Assyrian General Conference

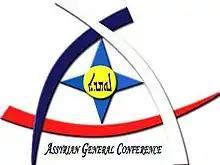
The logo of AGC

The Assyrian General Conference (AGC) (Syriac: ܠܘܡܕܐ ܐܫܘܪܝܐ ܓܘܢܝܐ) is a political organization representing Assyrians of today in Iraq. It was established on August 7, 2005 in Baghdad, Iraq.